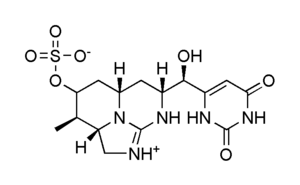
Algegift / Toksinernes kemi
Den kemiske struktur af cylindrospermopsin
Algegifte eller algetoxiner er giftstoffer som visse alger danner. De dannes af blågrønalger, furealger og visse andre mikroalger, der kan være en sundhedsrisiko for mennesker og dyr, både gennem fødekæden, ved opblomstring af algevækst i badevandet og gennem overfladevand, der bliver brugt som drikkevand. Igennem fødekæden kan de toksin-producerende alger forgifte muslinger og være årsag til skaldyrsforgiftning.